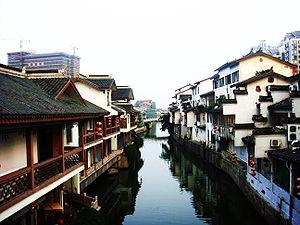
Canal Jīngháng et Temple Nánchán dans les vieux quartiers de Wúxī, province du Jiāngsū, Chine.
Wuxi est une vieille ville industrielle de la province du Jiangsu en Chine.